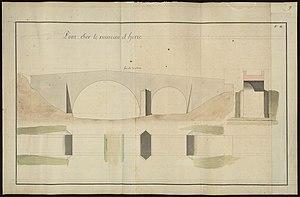
Mons-la-Trivalle (communauté de Voulte et Saint-Martin)
Saint-Martin-de-l'Arçon est une commune française située dans le département de l'Hérault en région Occitanie.